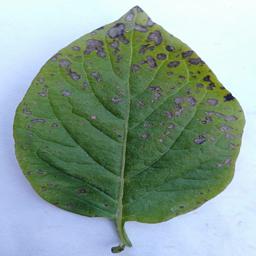
Etiqueta: Tizon_Temprano